Beiyang Army

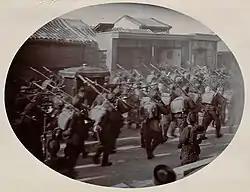
Yuan Shikai's Right Division of the Guards Army escorting the Qing court back to Beijing after the Boxer Rebellion, early 1902

Yuan Shikai had been recognized as a military specialist by the Qing court in 1899, whose Right Division of the Guards Army was well trained and well equipped with standardized uniforms and weaponry, the latter consisting of Mauser rifles, Maxim machine guns, and one- to six-pounder artillery pieces. During his time in Shandong the division was strengthened with additional troops, including Zhang Zhidong's Self-Strengthening Army, and became the only unit of the Wuwei Corps that was not decimated by the Boxer Rebellion, which ended the corps as an organization. The other semi-modernized Manchu Banner forces, the Peking Field Force and the Tiger Spirit Division, were also destroyed in battle. When the imperial court began rebuilding the security forces of the Beijing metropolitan area in 1901, Yuan Shikai was put in charge of this task.